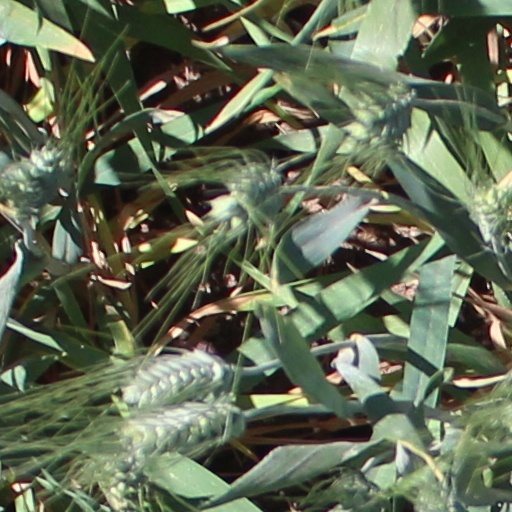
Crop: wheat